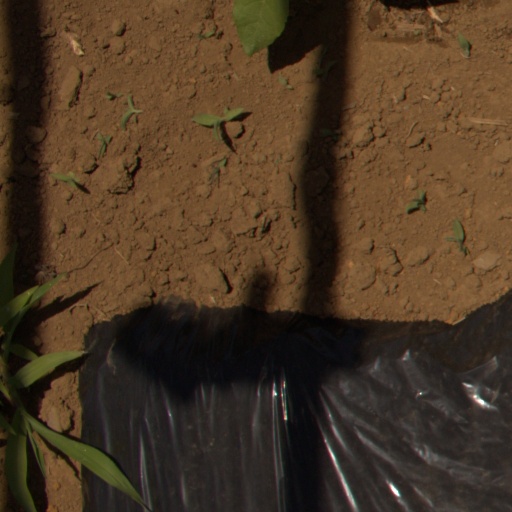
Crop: Jerusalem artichoke